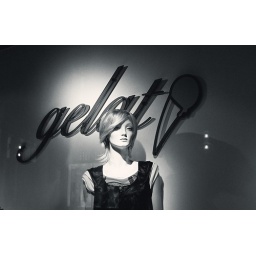
Like in all my &amp;quot;(shop) window theater&amp;quot; shots this person doesn't look relaxed or glad in any way.